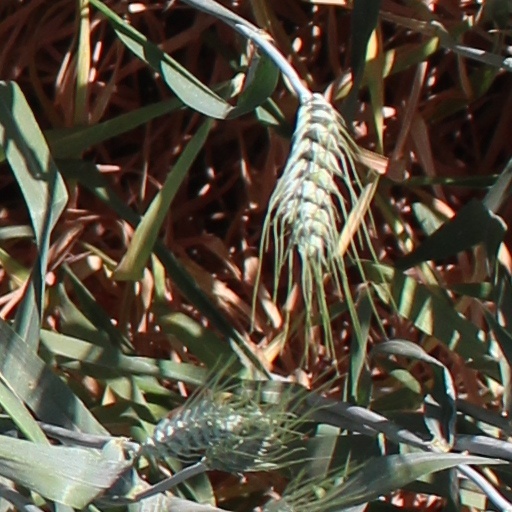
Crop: wheat